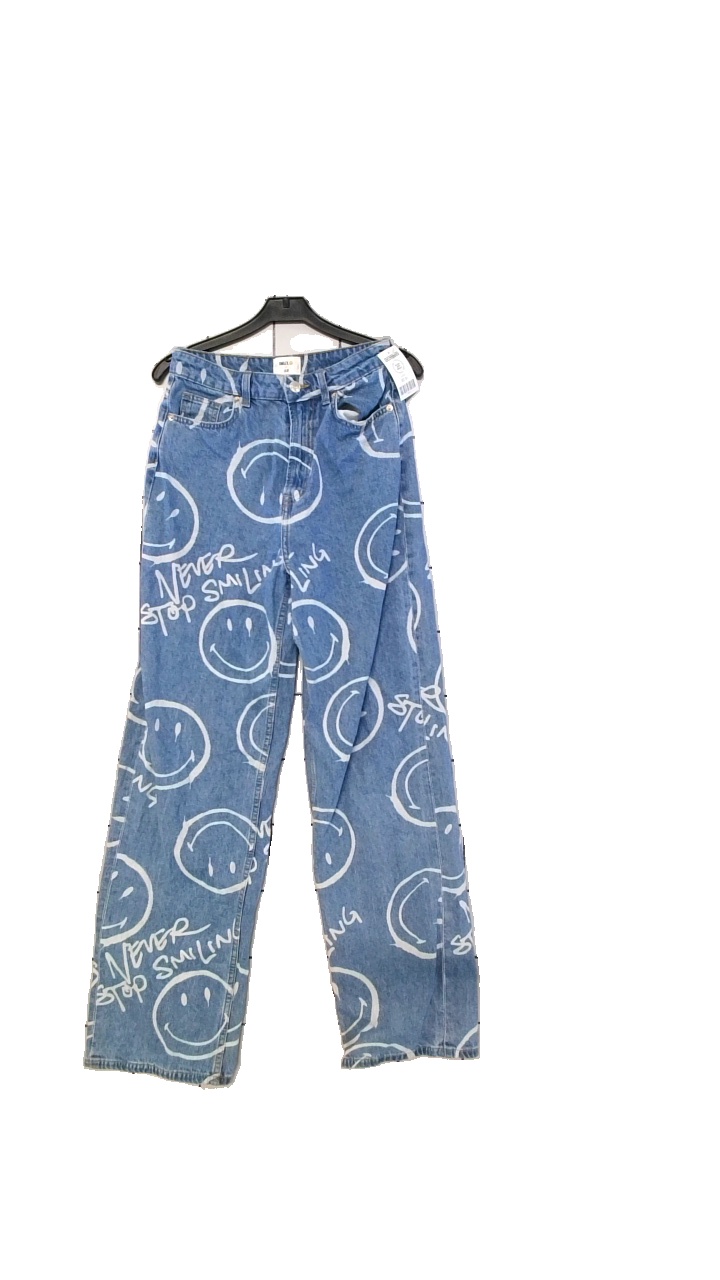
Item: Trousers (Unisex)
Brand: H&m
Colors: Blue
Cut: Regular
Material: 100%Bommul
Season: All
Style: Denim
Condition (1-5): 4
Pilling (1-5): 4
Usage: Reuse
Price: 50-100